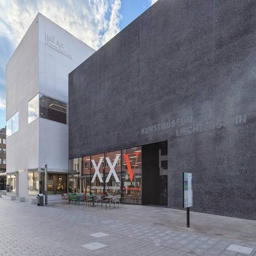
Kunstmuseum Liechtenstein